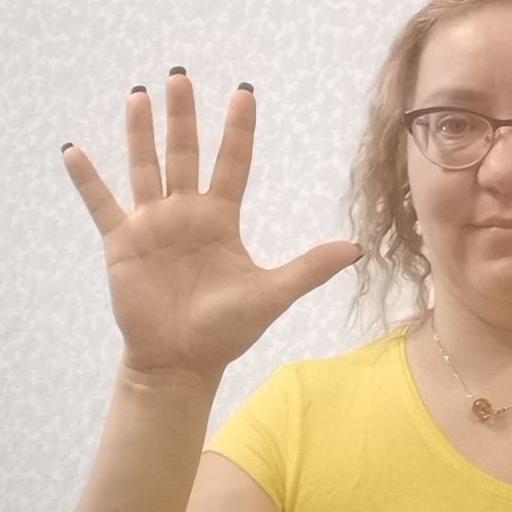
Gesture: palm